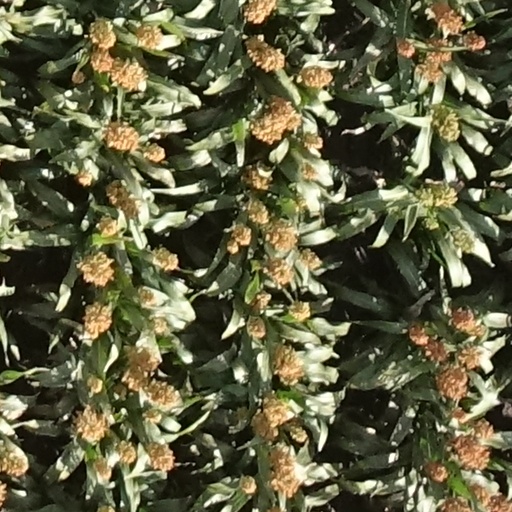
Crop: sorghum